Schinderhannes

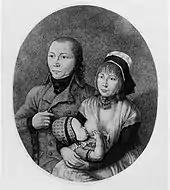
Bückler and Juliana Bläsius with their child

As the new century began, the French police system gradually began to take effect. In 1800, Johannes Bückler also came under the lens of law enforcement agencies on a supra-regional level, according to a decree by the General Government Commissioner, Jean-Baptiste-Moïse Jollivet, so that under the pseudonym of "Jakob Ofenloch" he began a travelling shopkeeper's trade in the lands on the bank of the Rhine.